Mark Warburton

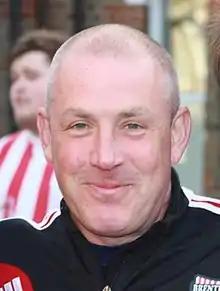
Warburton in 2014

Mark Warburton (born 6 September 1962) is an English professional football manager and former player who is currently the Sporting Director and Head of Soccer for Sporting Club Jacksonville of the United Soccer League.